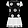
Label: Dress